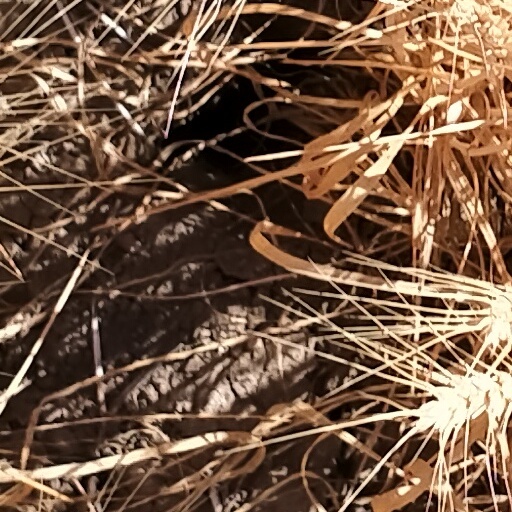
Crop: wheat